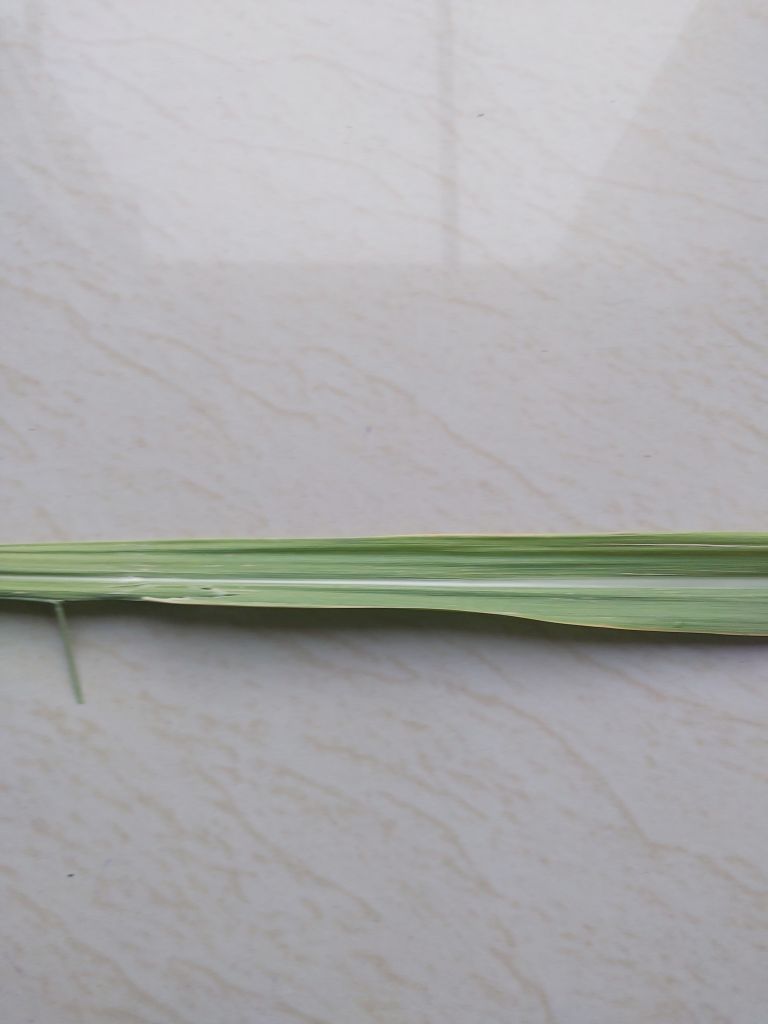
Label: Viral Disease